Butte, Montana

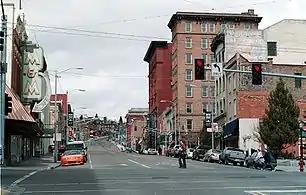
Uptown Butte, 2006

In 1899, Daly, William Rockefeller, Henry H. Rogers, and Thomas W. Lawson organized the Amalgamated Copper Mining Company. Not long after, the company changed its name to Anaconda Copper Mining Company (ACM). Over the years, Anaconda was owned by assorted larger corporations. In the 1920s, it had a virtual monopoly over the mines in and around Butte. Between approximately 1900 and 1917, Butte also had a strong streak of Socialist politics, even electing Mayor Lewis J. Duncan on the Socialist ticket in 1911, and again in 1913; Duncan was impeached in 1914 for neglecting duties after a bombing in the city's miners' hall in 1914.